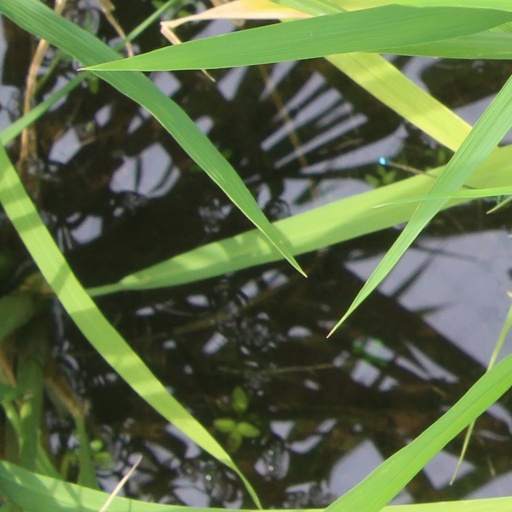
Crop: rice